Splash Works

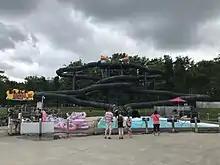
The Black Hole, a water slide at Splash Works, was opened in 1996.

The year 1996 was the single largest expansion of the water park since its opening in 1992. It saw Splash Works expand to through an expansion south of the Mighty Canadian Minebuster, so much so, some of the track had to be reconfigured so a bridge could be built over it. It essentially created a south side to the water park. The 1996 expansion saw the creation of White Water Bay, which is still the largest outdoor wavepool in Canada, along with the Black Hole enclosed tube slide complex and Pump House, an interactive spray ground.